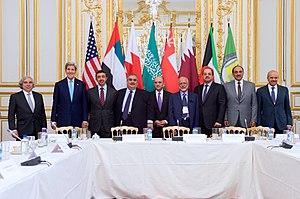
Le Conseil de coopération des États arabes du Golfe ou Conseil de coopération du Golfe est une organisation régionale regroupant six monarchies arabes et musulmanes du golfe Persique : l'Arabie saoudite, Oman, le Koweït, Bahreïn, les Émirats arabes unis et le Qatar.